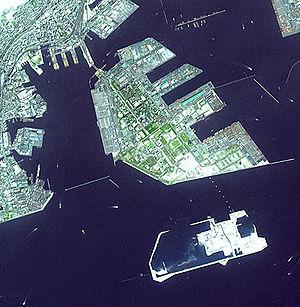
L'île du Port est une île artificielle du Japon située à Chūō-ku, Kobe, construite entre 1966 et 1981 et située dans la région du port de Kobe.